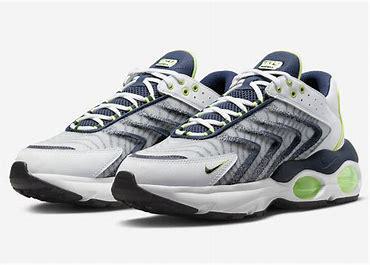
Brand: Nike
Model: Air Max TW